Treblinka extermination camp

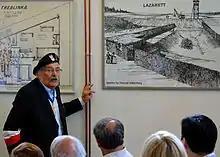
Survivor Samuel Willenberg presenting his drawings of Treblinka II in the Museum of Struggle and Martyrdom at the site of the camp. On the right, the "Lazarett" killing station.

Among the Jewish prisoners who escaped after setting fire to the camp, there were two 19-year-olds, Samuel Willenberg and Kalman Taigman, who had both arrived in 1942 and had been forced to work there under the threat of death. Taigman died in 2012 and Willenberg in 2016. Taigman stated of his experience, "It was hell, absolutely hell. A normal man cannot imagine how a living person could have lived through it – killers, natural-born killers, who without a trace of remorse just murdered every little thing." Willenberg and Taigman emigrated to Israel after the war and devoted their last years to retelling the story of Treblinka. Escapees Hershl Sperling and Richard Glazar both suffered from survivor guilt syndrome and eventually killed themselves. Chaim Sztajer, who was 34 at the time of the uprising, had survived 11 months as a "Sonderkommando" in Treblinka II and was instrumental in the coordination of the uprising between the two camps. Following his escape in the uprising, Sztajer survived for over a year in the forest before the liberation of Poland. Following the war, he migrated to Israel and then to Melbourne, Australia where later in life he constructed from memory a model of Treblinka which is currently displayed at the Jewish Holocaust Centre in Melbourne.